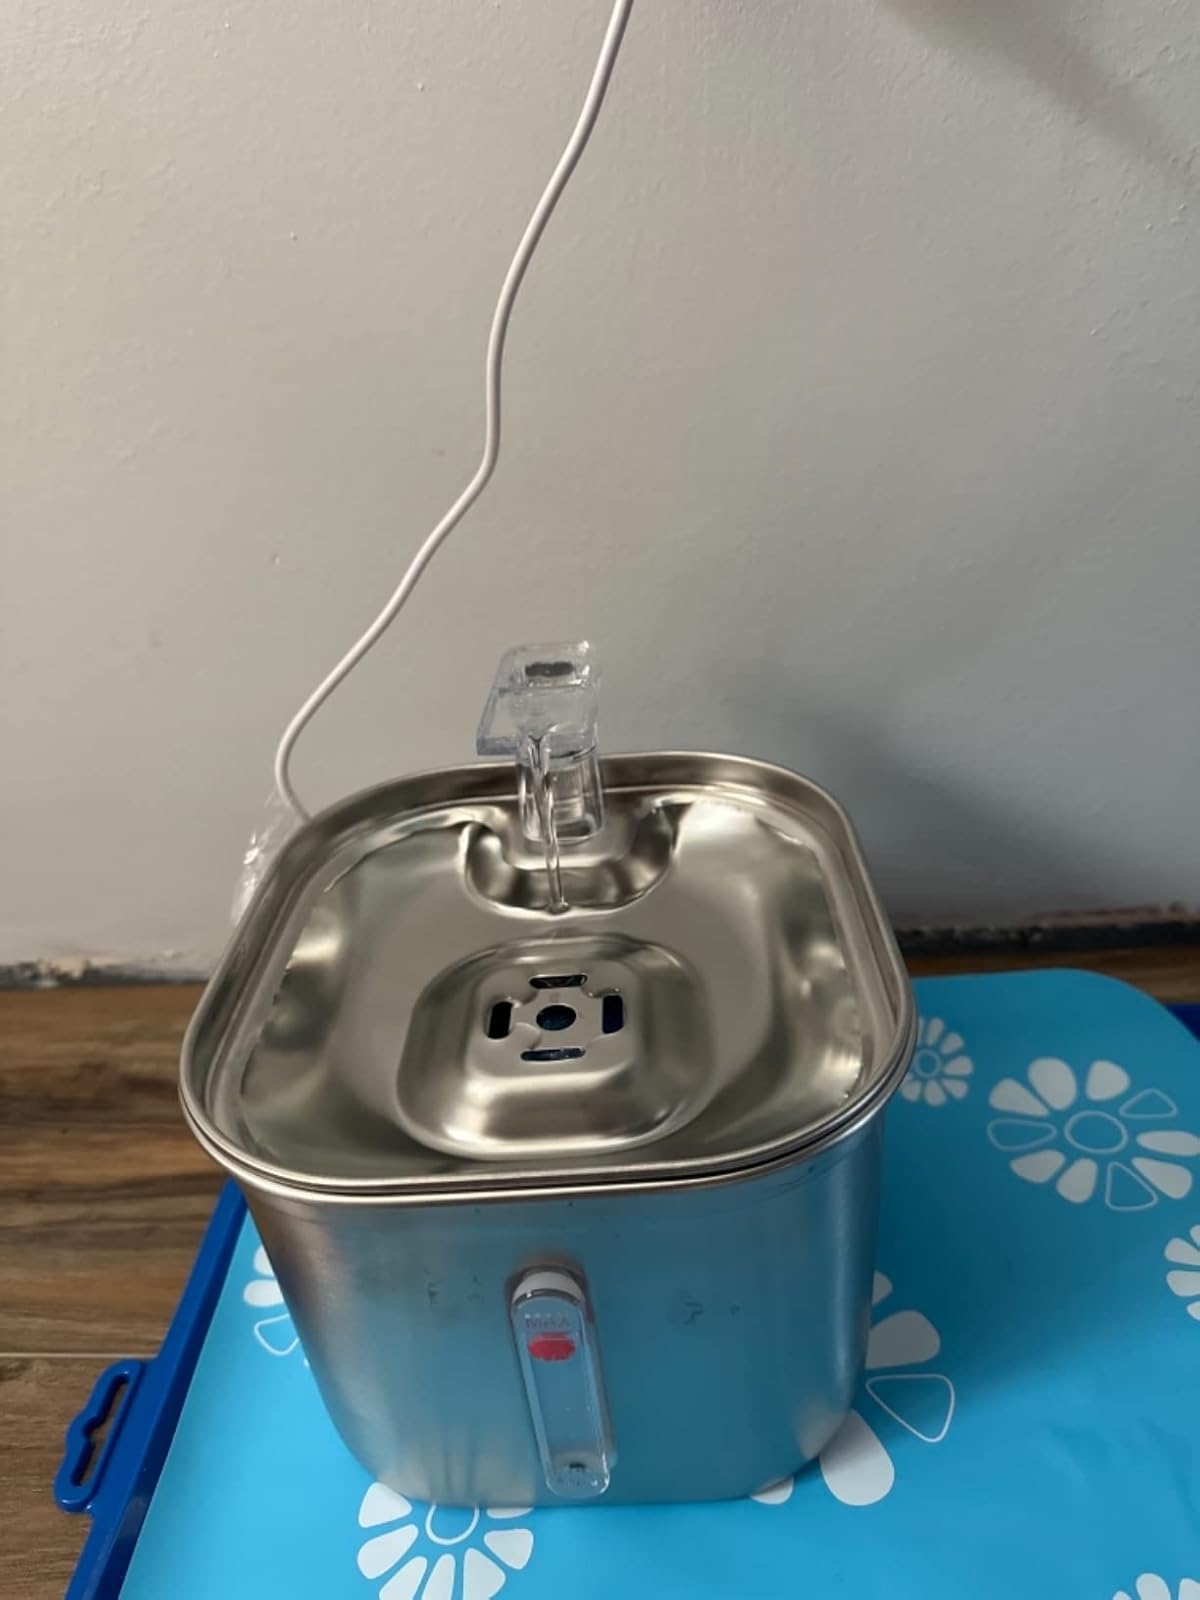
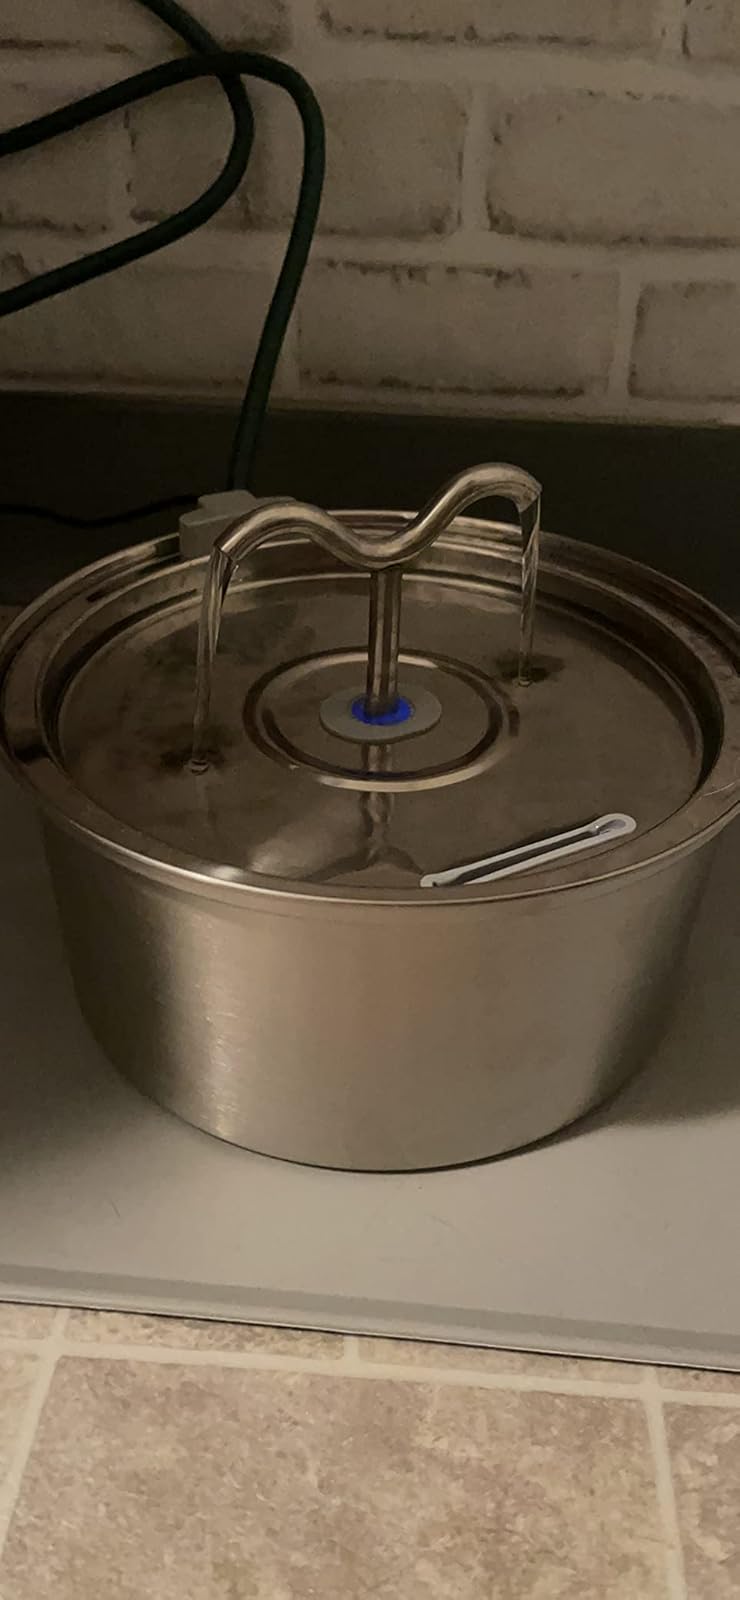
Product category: items_bowl
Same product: no